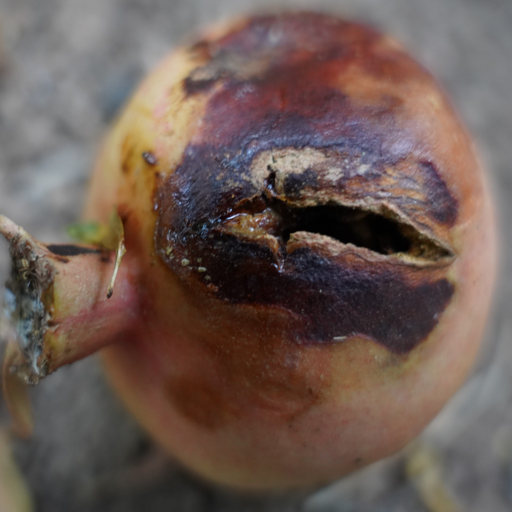
Label: Ectomyelois ceratoniae